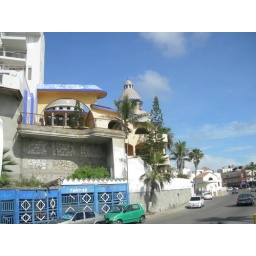
Gorgeous house in the hills along the coast